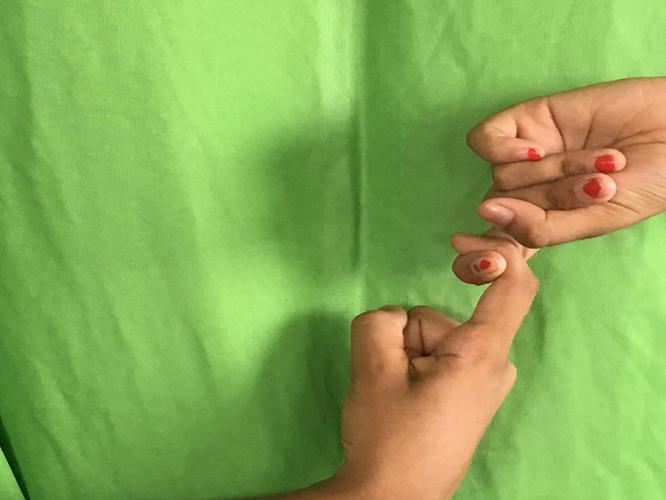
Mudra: Pasha
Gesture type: double_hand